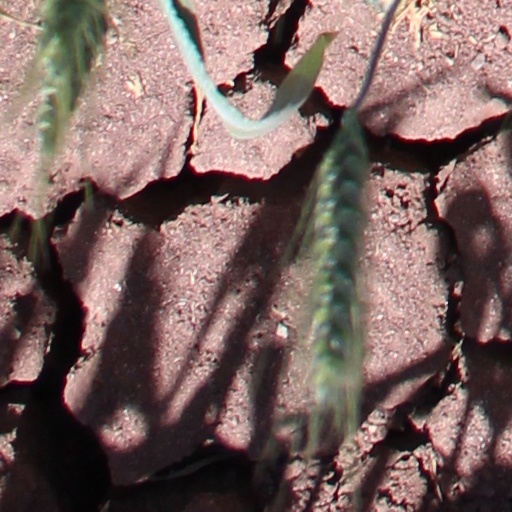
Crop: wheat